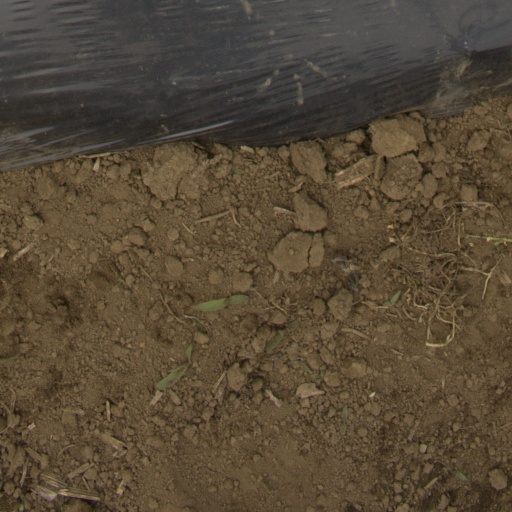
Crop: Jerusalem artichoke